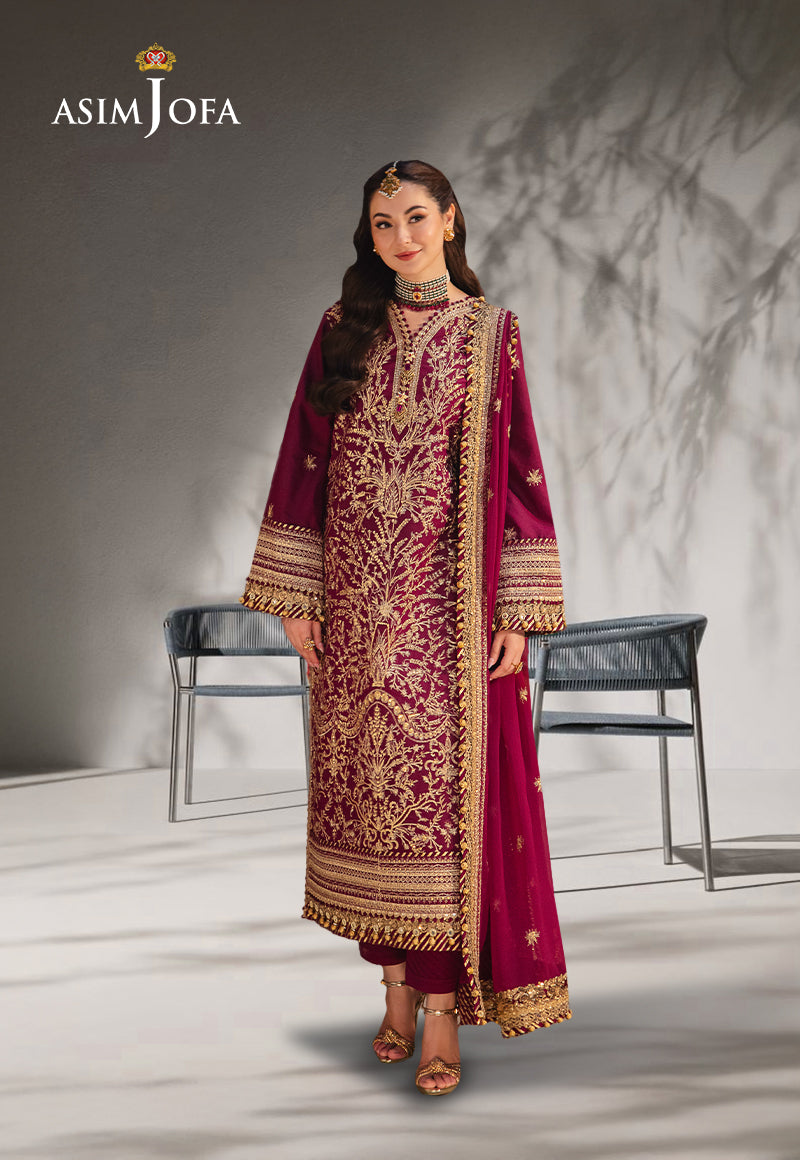
burgundy gold embroidered suit